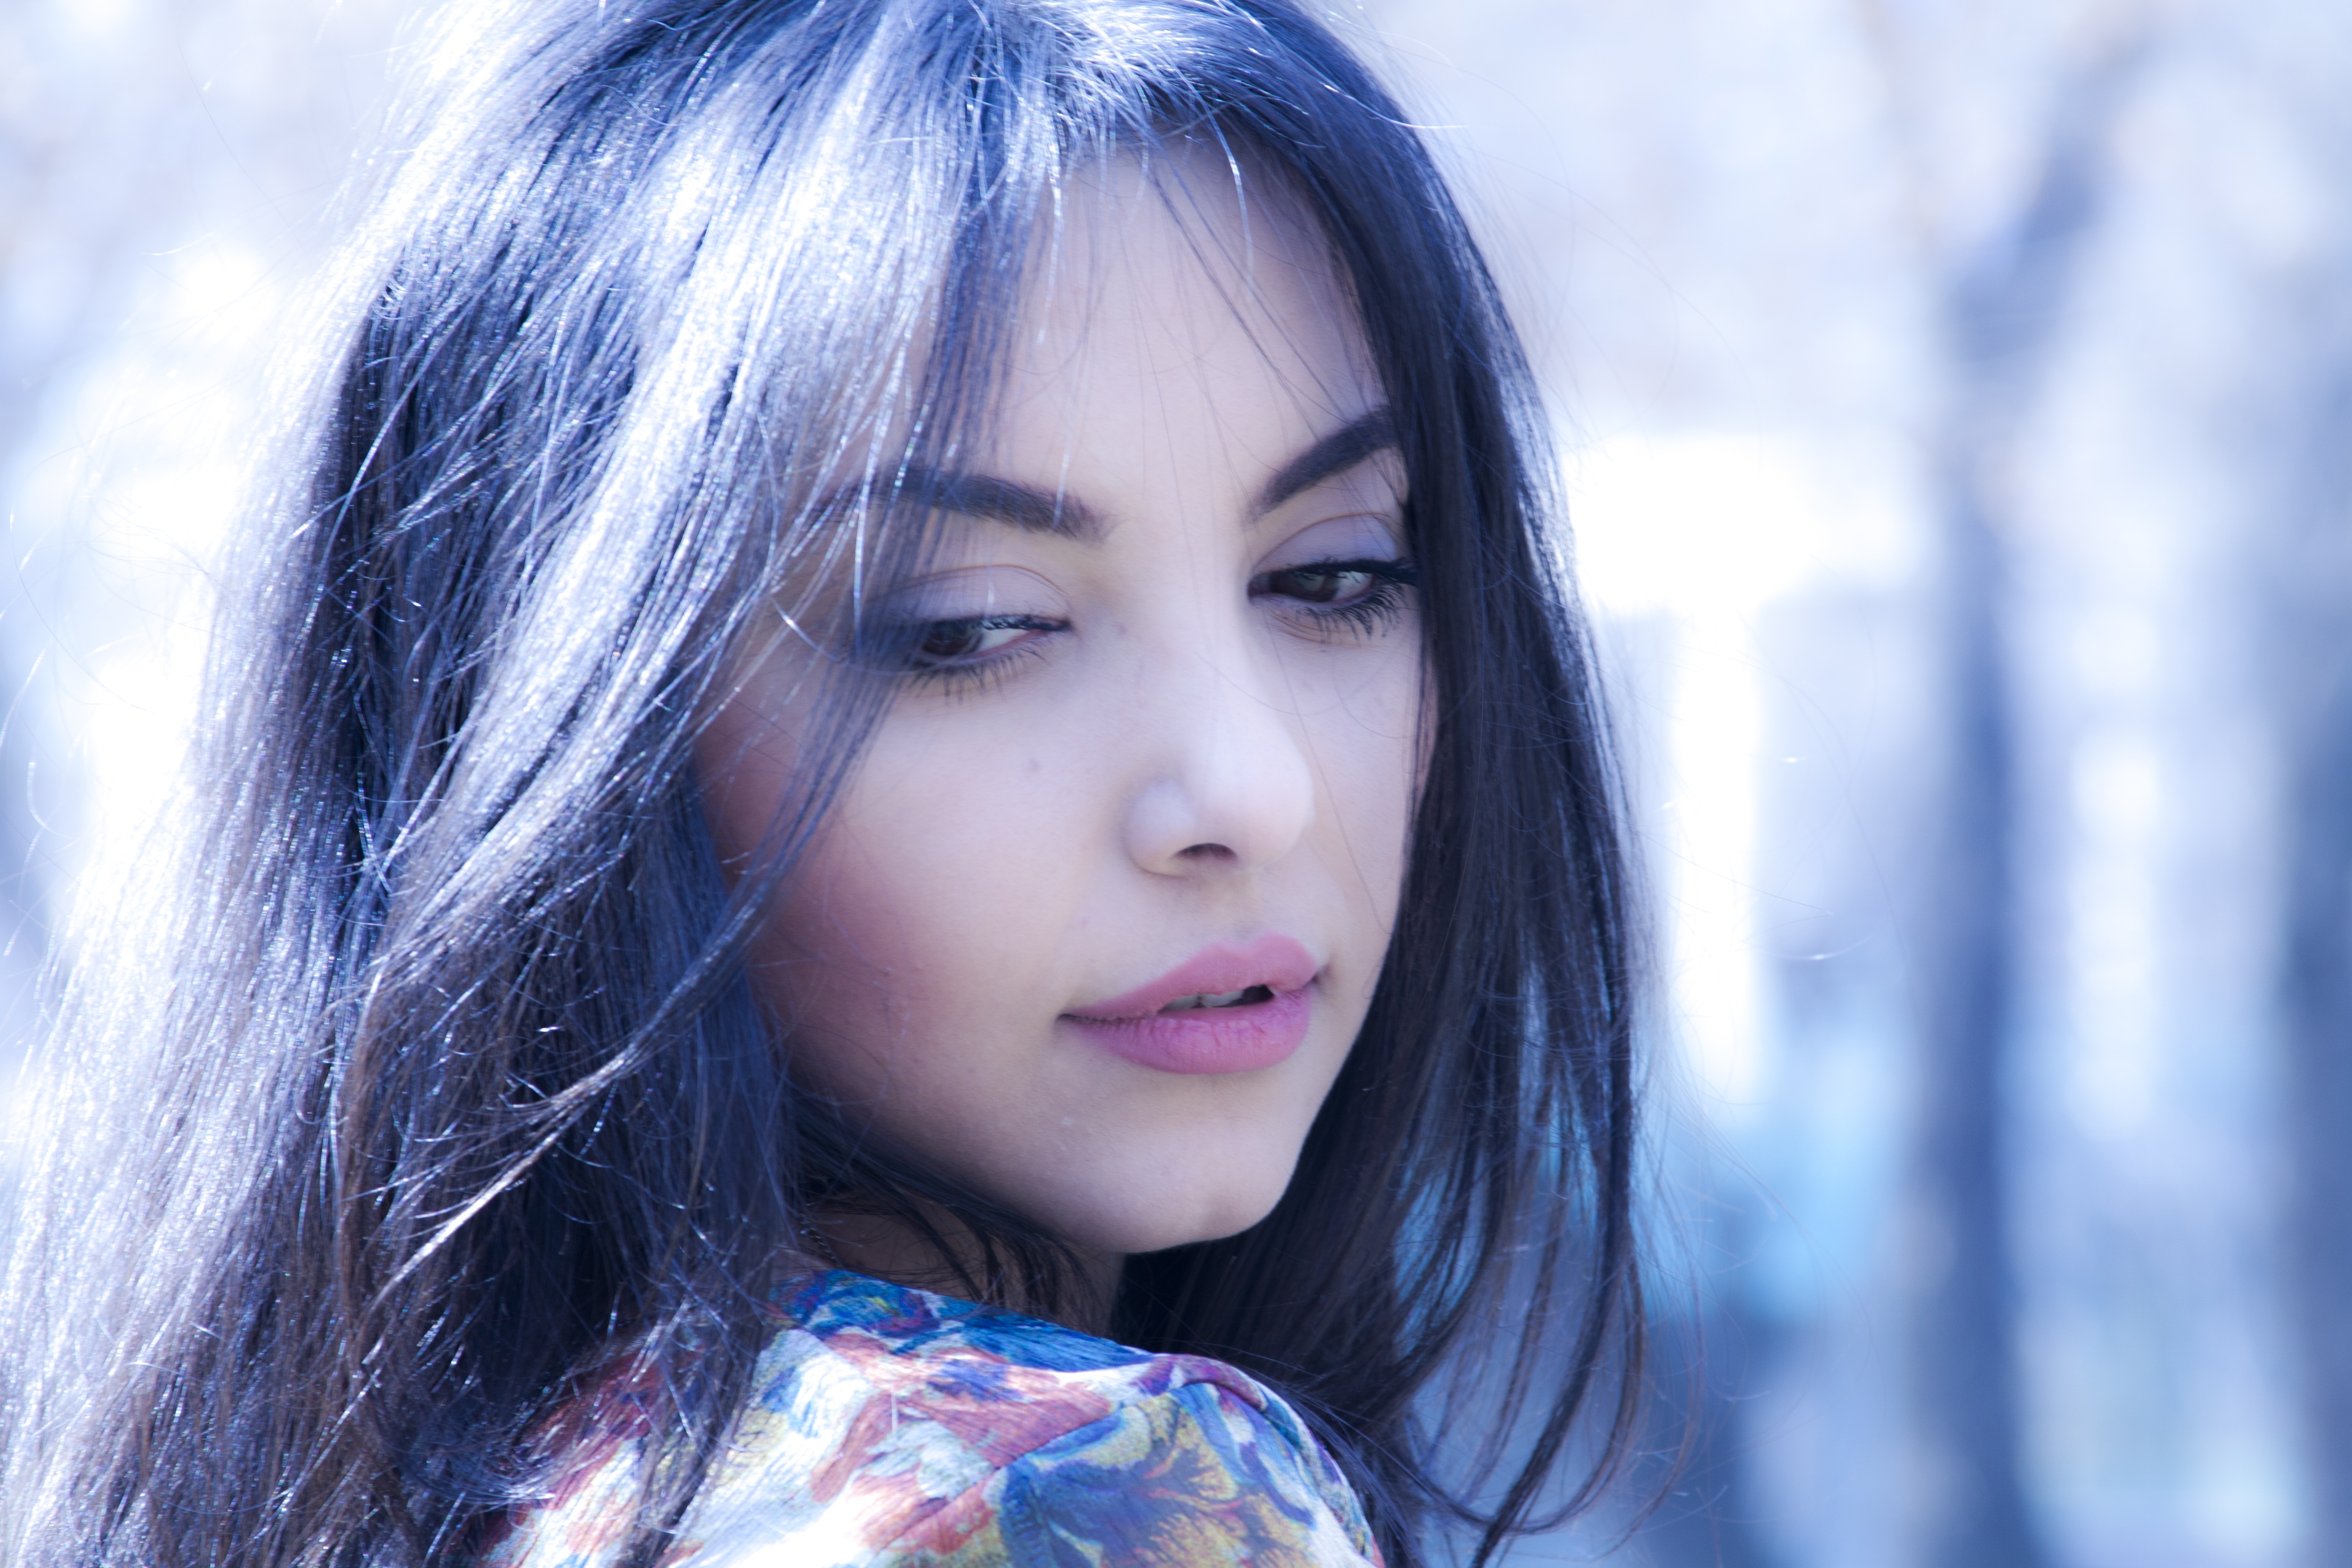
nature, person, girl, woman, hair, photography, portrait, model, blue, lady, hairstyle, blue sky, long hair, close up, black hair, outdoors, face, eye, head, skin, beauty, beautiful, blond, organ, emotion, photo shoot, brown hair, portrait photography